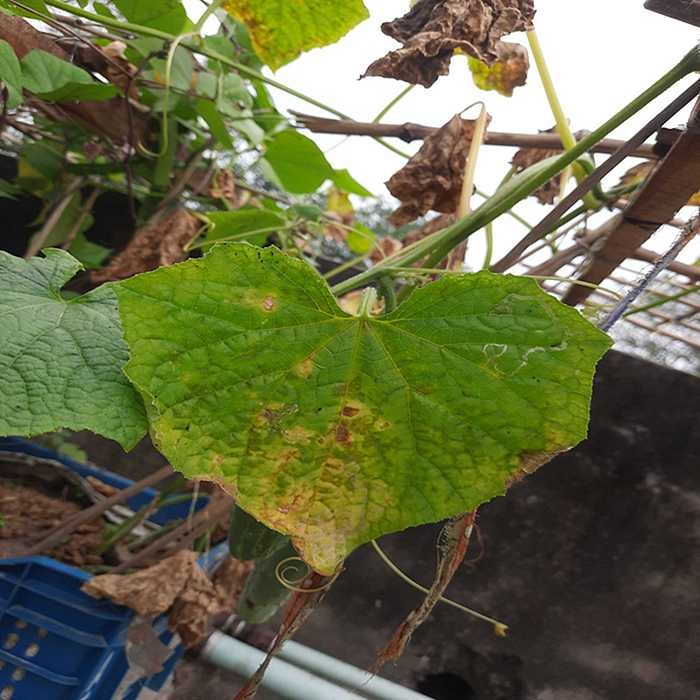
Plant: Cucumber
Label: Anthracnose lesions